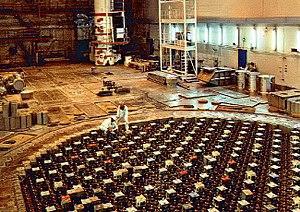
Le réacteur de grande puissance à tube de force est un type de réacteur nucléaire de conception soviétique, connu pour avoir été impliqué dans la catastrophe nucléaire de Tchernobyl en 1986.